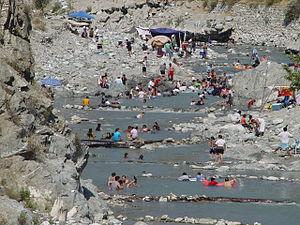
Le fleuve San Gabriel est un cours d'eau du sud de la Californie qui mesure environ 93 kilomètres de long et dont le débit moyen est d'environ 6 m³/s. Il prend sa source dans les monts San Gabriel à près de 1 400 mètres d'altitude, puis, après un parcours dans ce massif escarpé, traverse la vallée de San Gabriel située à cheval sur les comtés d'Orange et de Los Angeles avant de se jeter dans l'océan Pacifique dans la baie d'Alamitos à Long Beach.